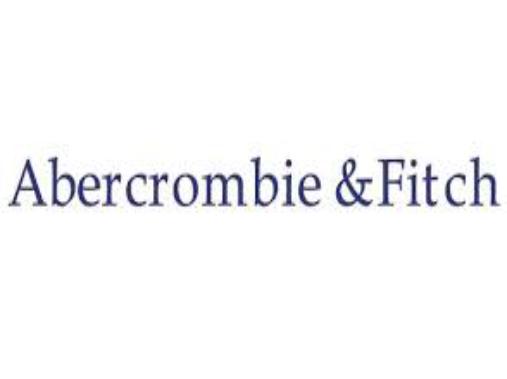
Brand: Abercrombie & Fitch
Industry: Clothes